Lidar

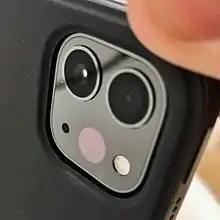
Lidar scanner on a 4th generation iPad Pro

Initially, based on ruby lasers, lidar for meteorological applications was constructed shortly after the invention of the laser and represents one of the first applications of laser technology. Lidar technology has since expanded vastly in capability and lidar systems are used to perform a range of measurements that include profiling clouds, measuring winds, studying aerosols, and quantifying various atmospheric components. Atmospheric components can in turn provide useful information including surface pressure (by measuring the absorption of oxygen or nitrogen), greenhouse gas emissions (carbon dioxide and methane), photosynthesis (carbon dioxide), fires (carbon monoxide), and humidity (water vapor). Atmospheric lidars can be either ground-based, airborne or satellite-based depending on the type of measurement.